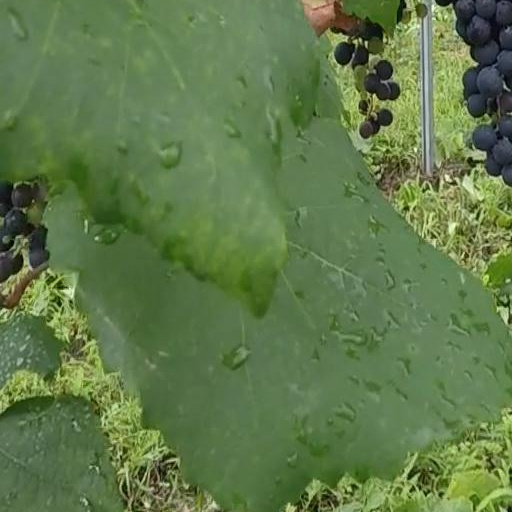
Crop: grape